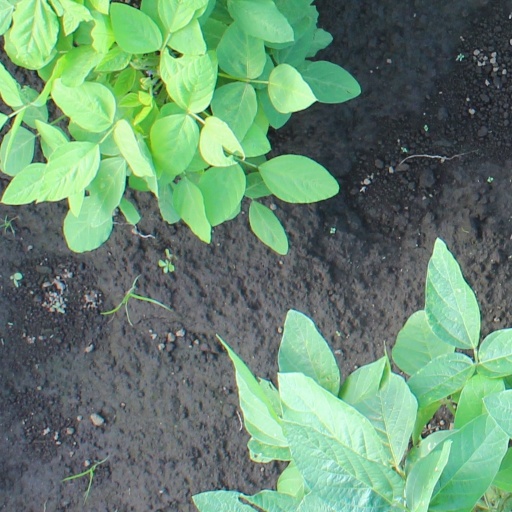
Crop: soybean